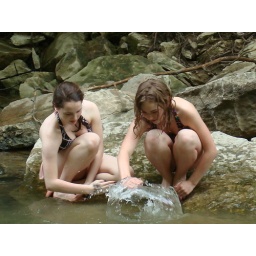
The girls having fun in the water